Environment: real
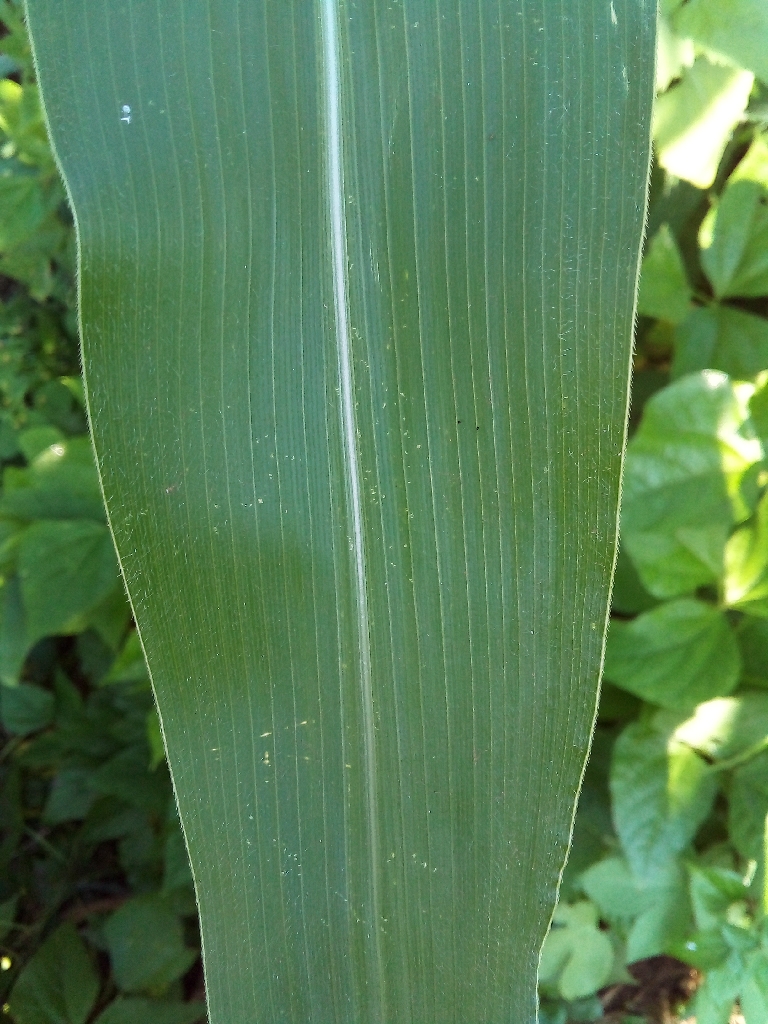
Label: healthy